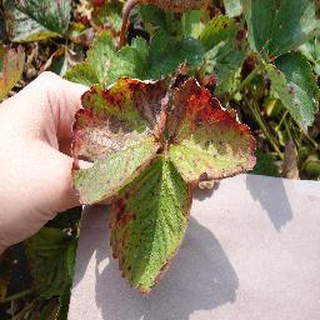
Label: strawberry_leaf_scorch